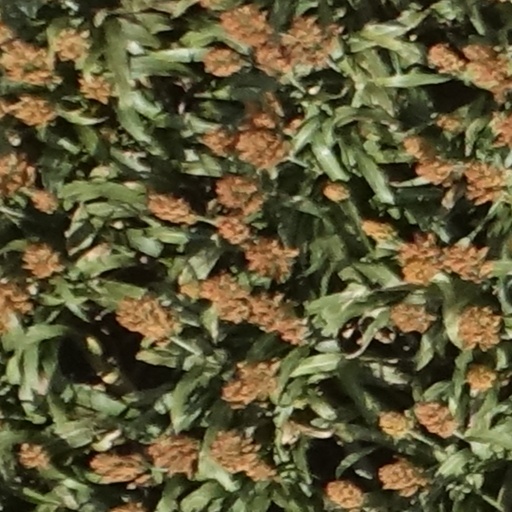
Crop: sorghum